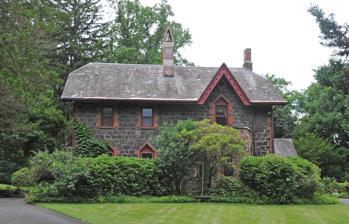
Building: Dederer Stone House-Stonehurst
Country: United States of America
Year built: 1865
Historic house in New York, United States United States historic place Dederer Stone House-Stonehurst U.S. National Register of Historic Places Show map of New York Show map of the United States Location 82 Rockland Rd., Orangetown, New York Coordinates 41°1′53″N 73°55′20″W / 41.03139°N 73.92222°W / 41.03139; -73.92222 Area 10 acres (4.0 ha) Built 1865 Architectural style Gothic Revival NRHP reference No. 02001650 Added to NRHP December 31, 2002 Dederer Stone House-Stonehurst is a historic home located at Orangetown in Rockland County, New York . It was built in 1865 and is a 2 + 1 ⁄ 2 -story, T-shaped dwelling constructed using regular size units of local granite with dressed sandstone trim.  It features a jerkinhead roof.  Also on the property is a two-story barn and stone hitching post. It was listed on the National Register of Historic Places in 2002. All the files a paperwork for this house have not yet been digitized (all the paperwork is still sitting in a shelf somewhere). References